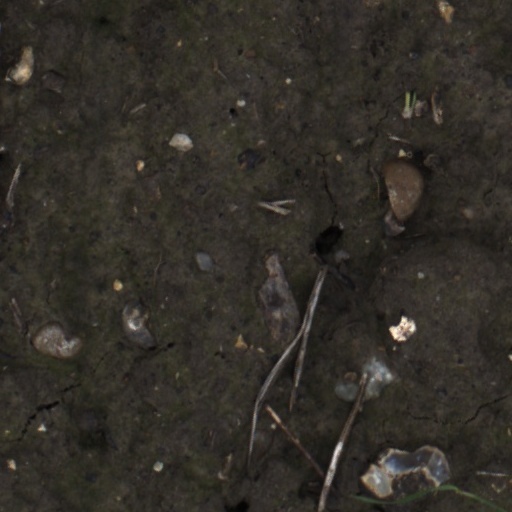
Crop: wheat